Habitable zone

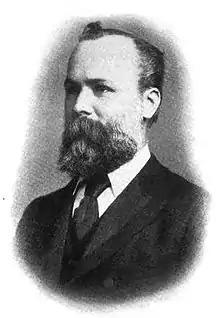
Edward Walter Maunder, British astronomer, who introduced the concept of habitable zones

In astronomy and astrobiology, the habitable zone (HZ), or more precisely the circumstellar habitable zone (CHZ), is the range of orbits around a star within which a planetary surface can support liquid water given sufficient atmospheric pressure. The bounds of the HZ are based on Earth's position in the Solar System and the amount of radiant energy it receives from the Sun. Due to the importance of liquid water to Earth's biosphere, the nature of the HZ and the objects within it may be instrumental in determining the scope and distribution of planets capable of supporting Earth-like extraterrestrial life and intelligence. As such, it is considered by many to be a major factor of planetary habitability, and the most likely place to find extraterrestrial liquid water and biosignatures elsewhere in the universe.